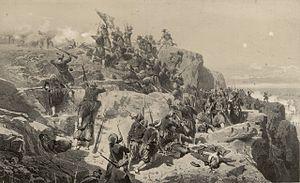
23 février : à l’issue de la convention de Bloemfontein, la Grande-Bretagne reconnaît l’indépendance de l’État libre d'Orange.
La guerre de Crimée opposa de 1853 à 1856 l'Empire russe à une coalition formée de l'Empire ottoman, de la France, du Royaume-Uni et du royaume de Sardaigne. Provoqué par l'expansionnisme russe et la crainte d'un effondrement de l'Empire ottoman, le conflit se déroula essentiellement en Crimée autour de la base navale de Sébastopol. Il s'acheva par la défaite de la Russie, entérinée par le traité de Paris de 1856.